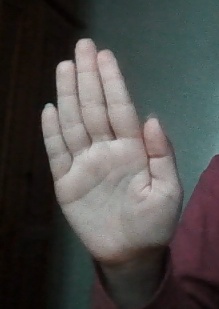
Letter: seen